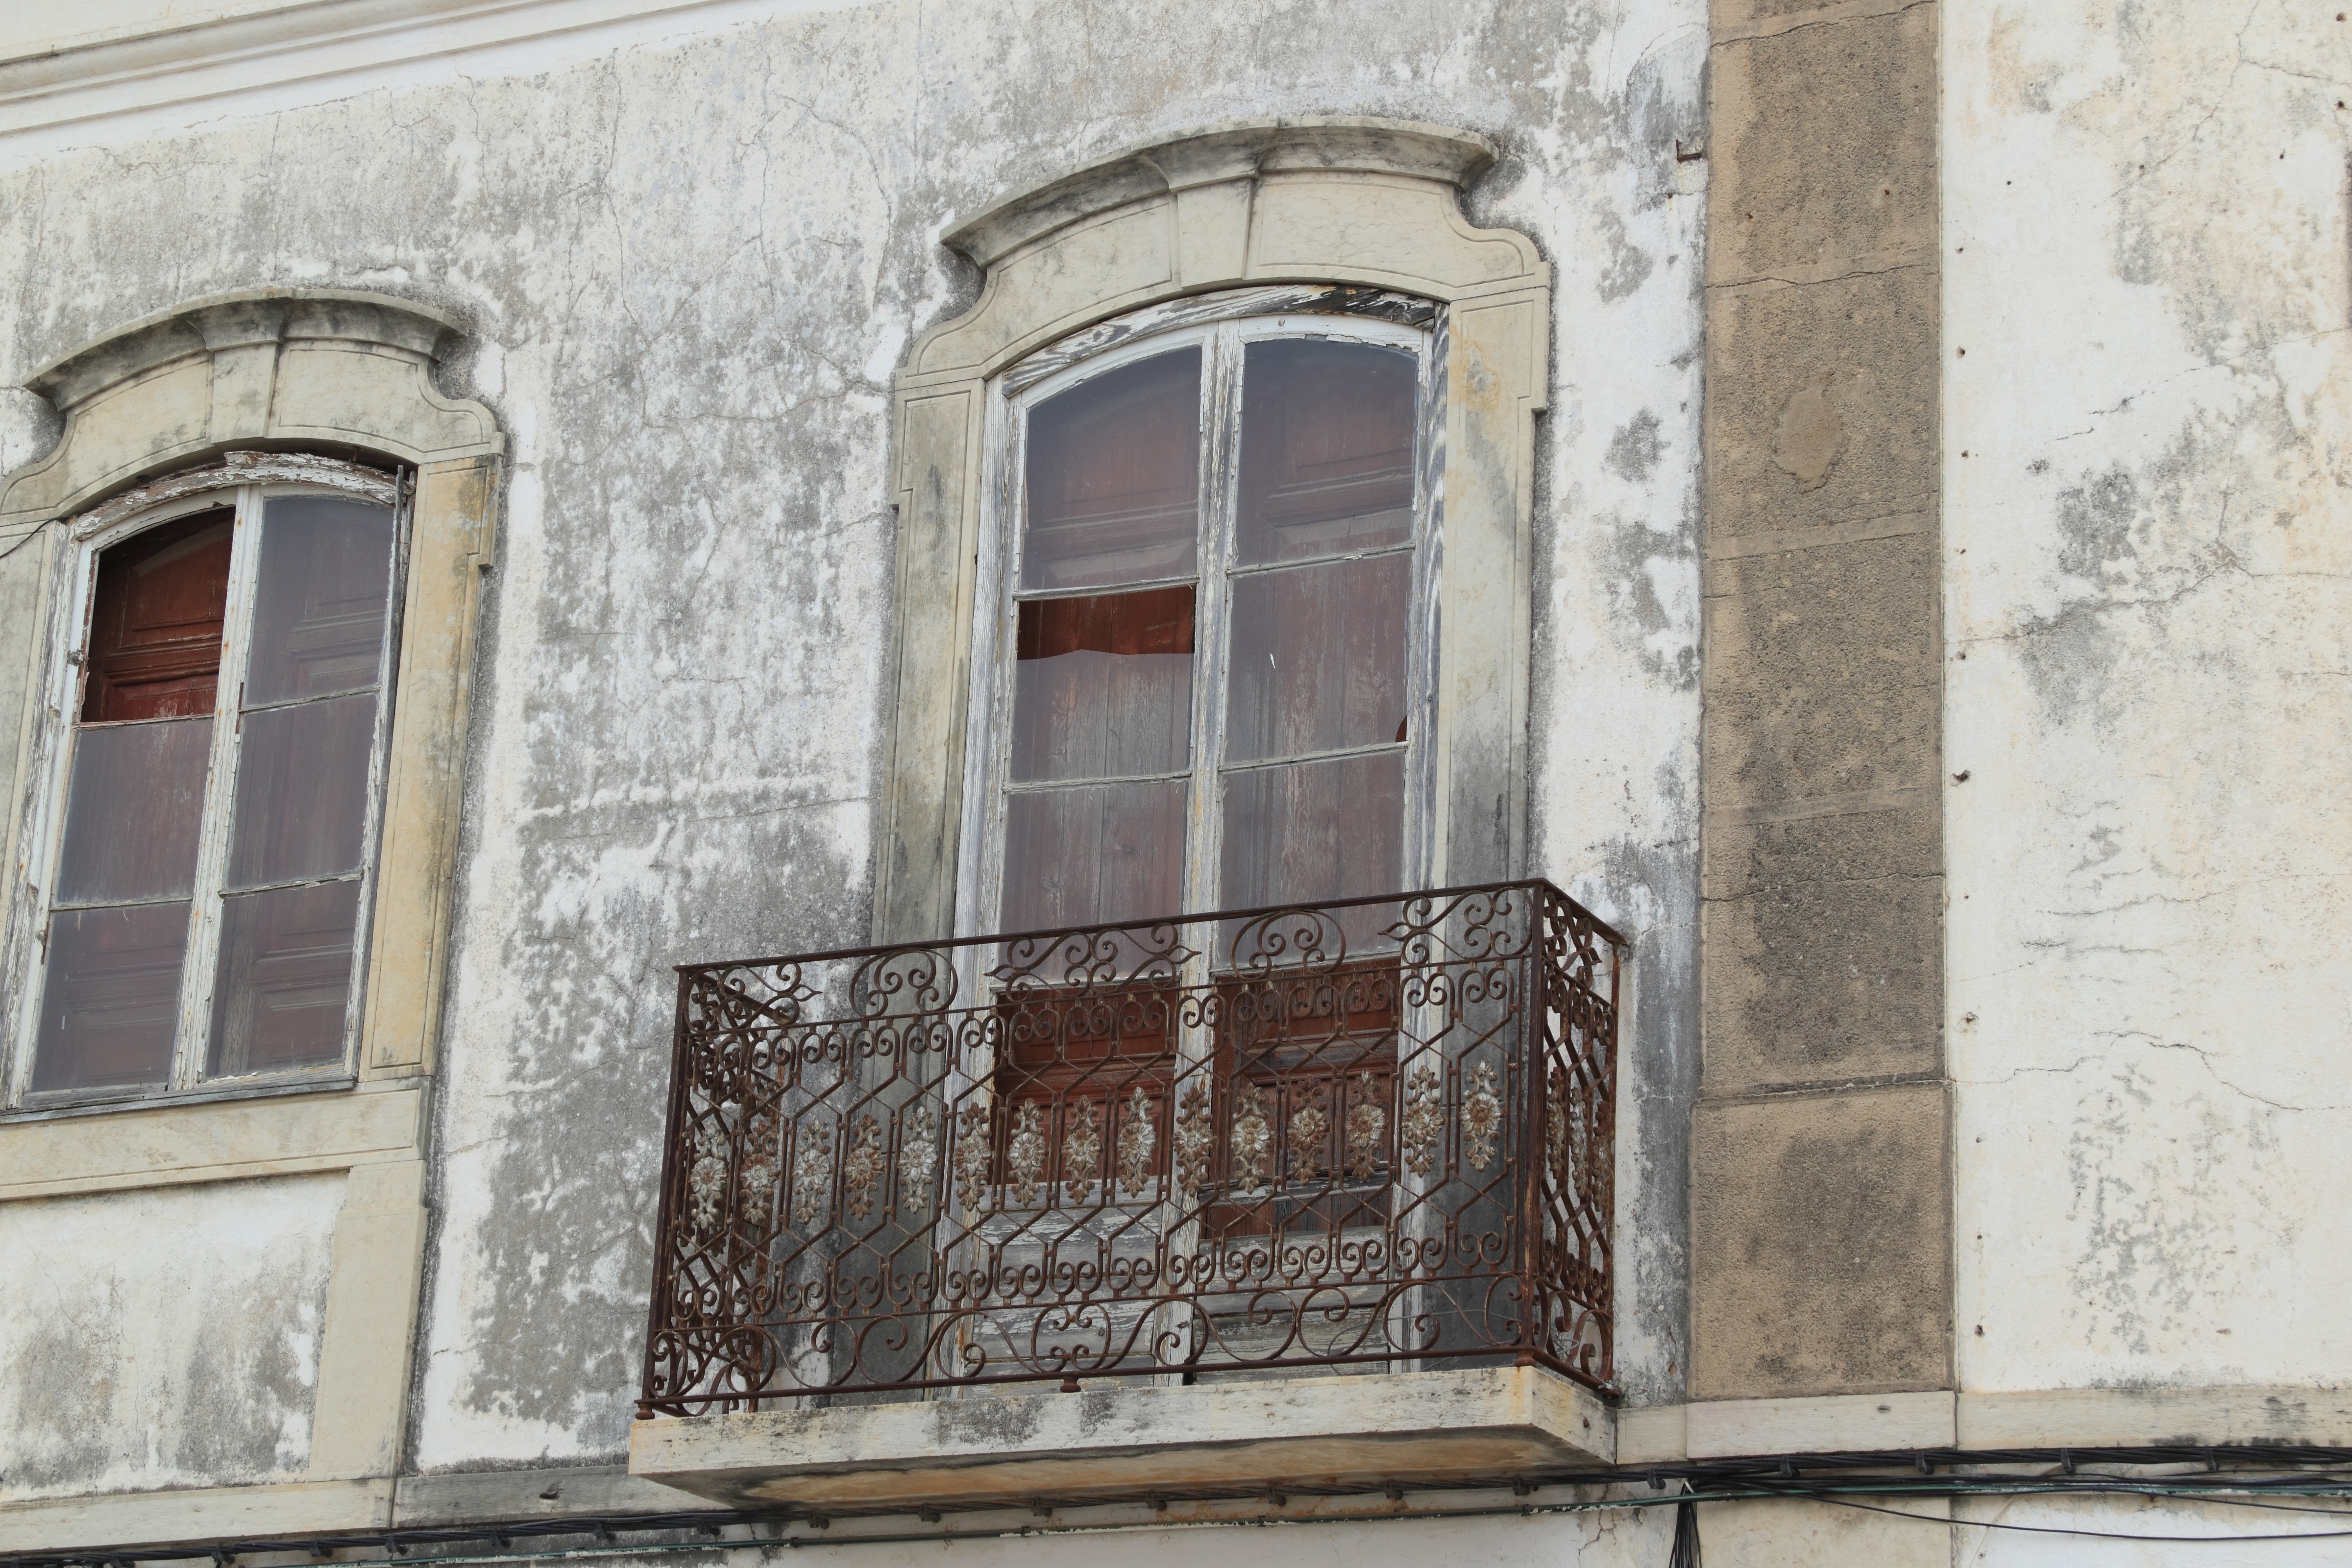
architecture, wood, house, window, wall, balcony, arch, facade, brick, door, art, buildings, portugal, history, faro, urban area, ancient history